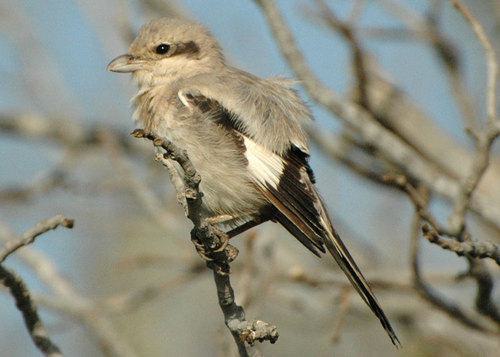
A photo of a great grey shrike